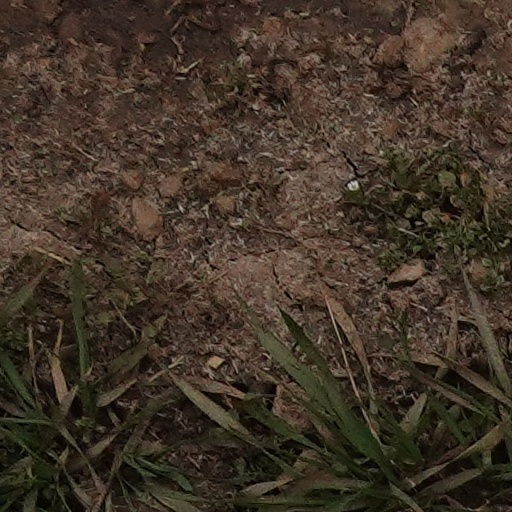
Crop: wheat